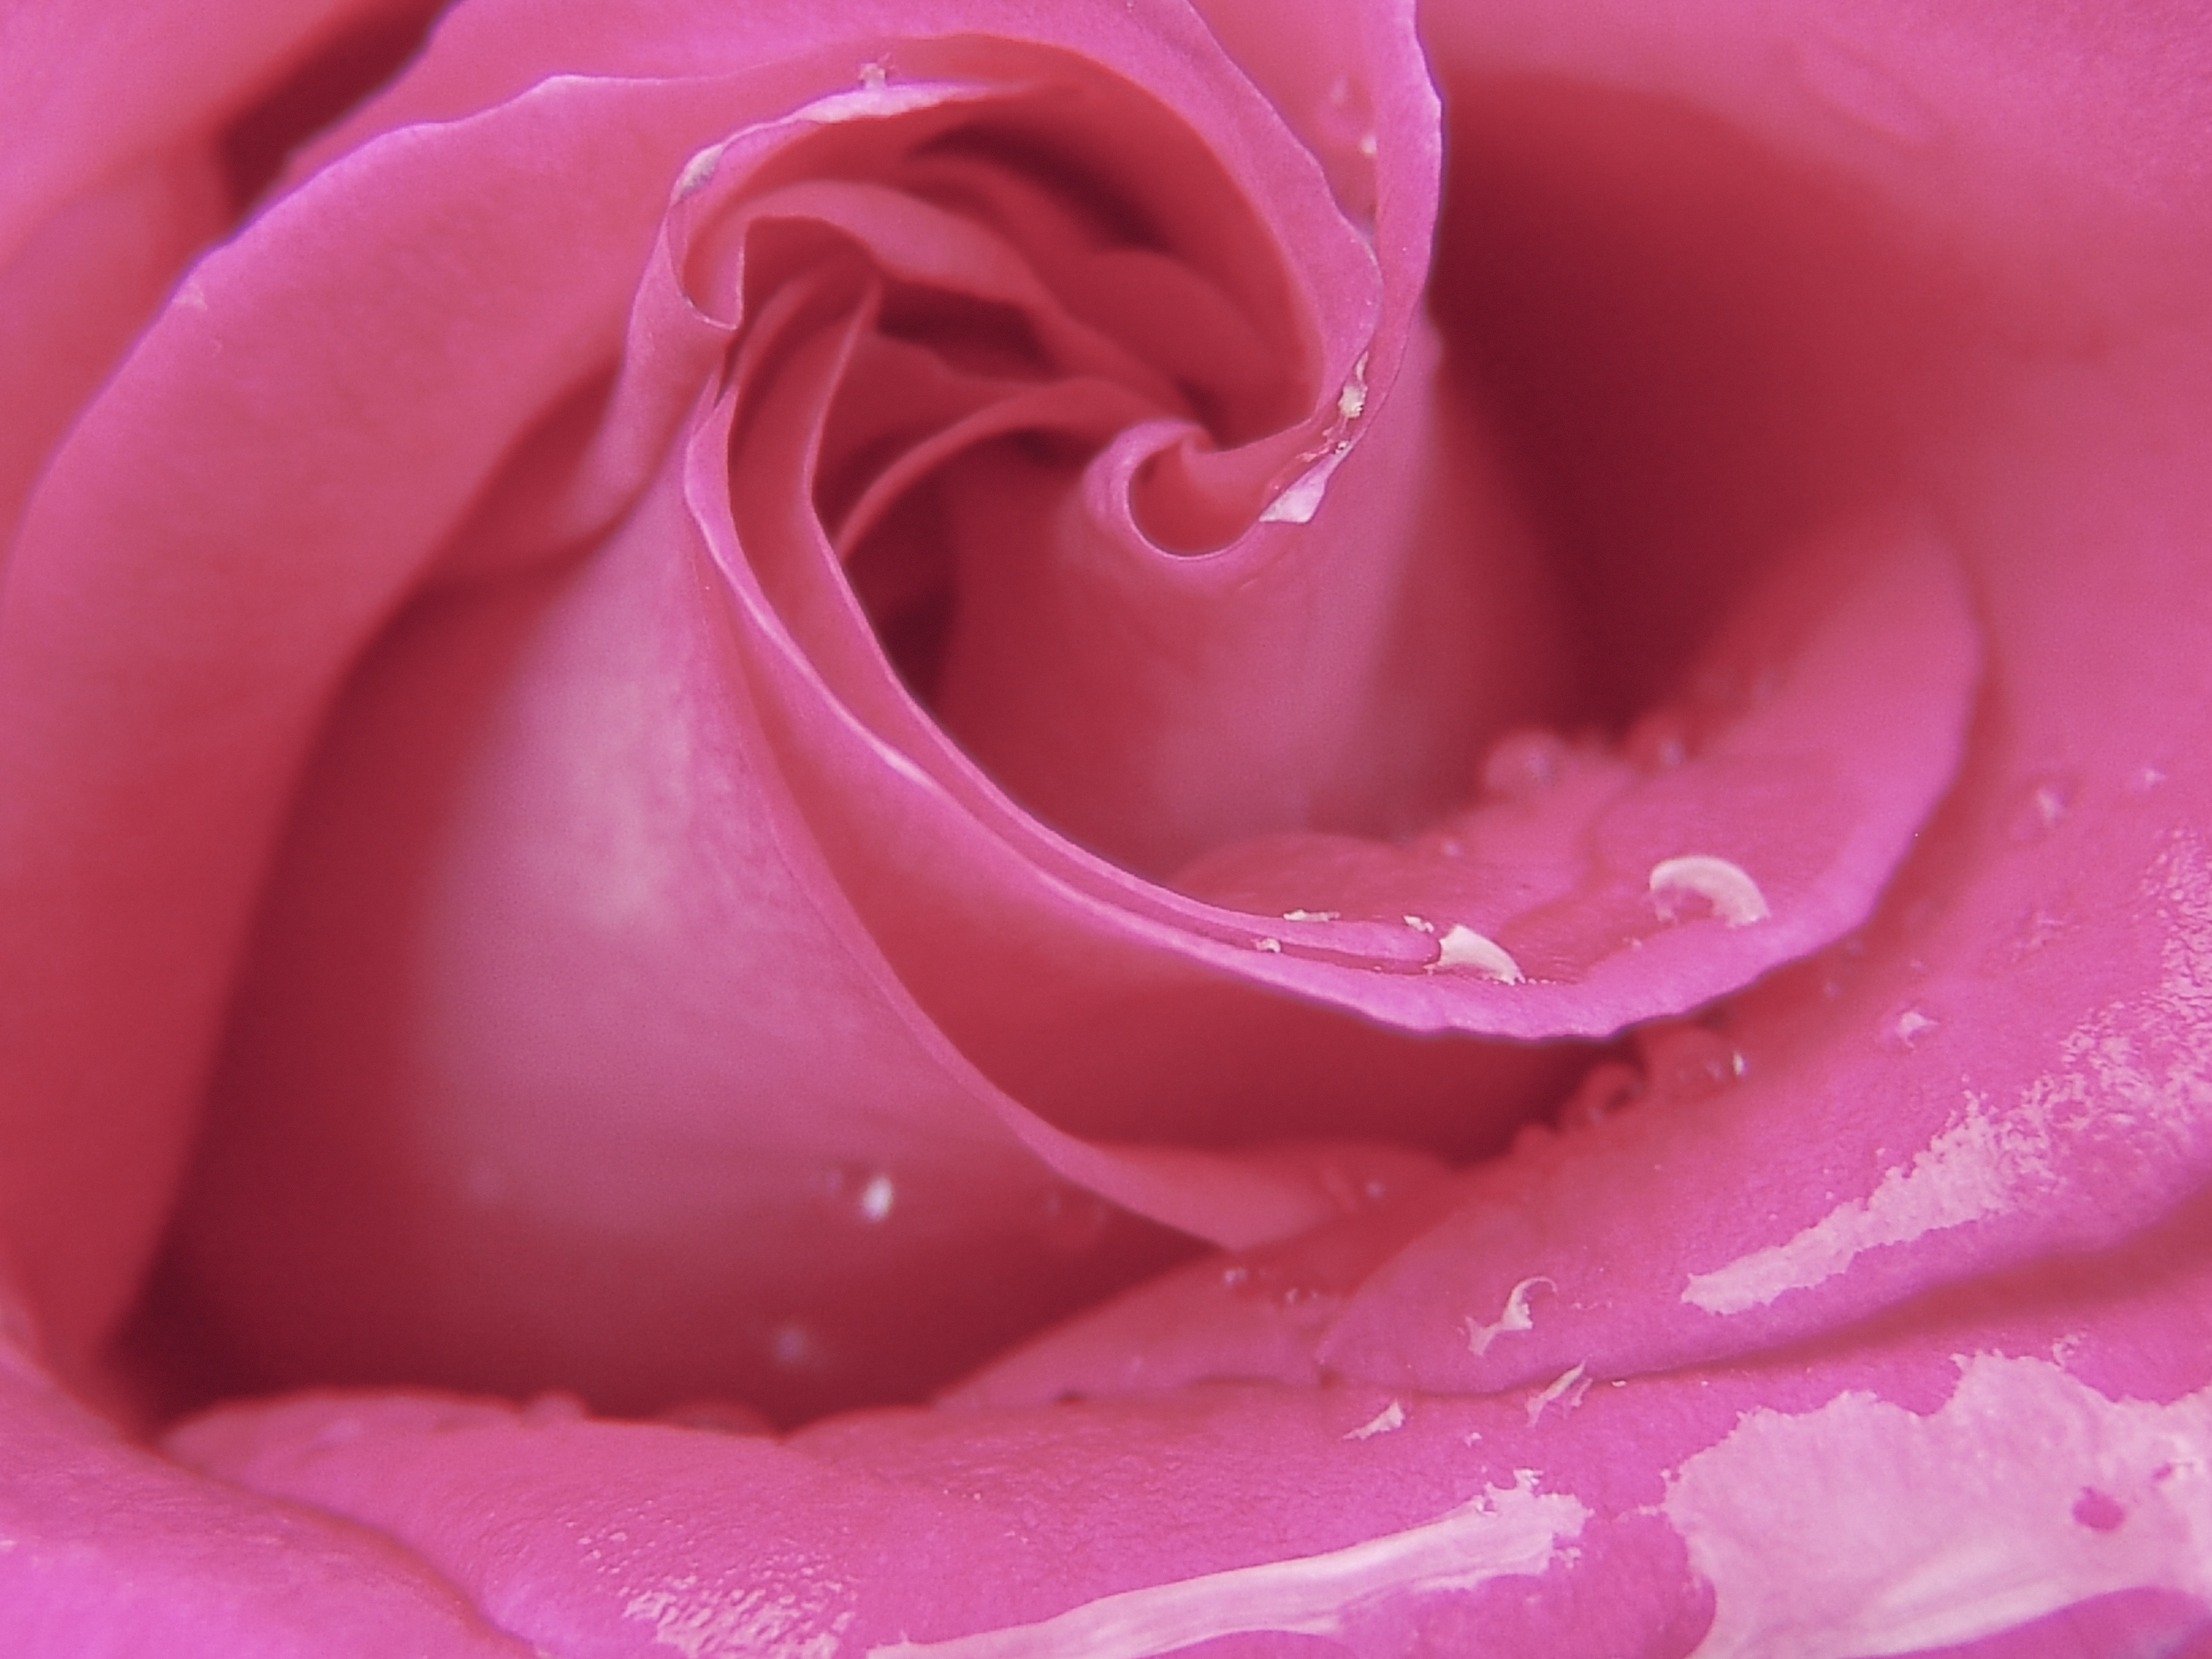
plant, flower, petal, love, rose, red, romance, romantic, blooming, pink, flora, close up, petals, rosa, macro photography, flowering plant, garden roses, rose family, land plant, rose order